Edinburgh Festival Fringe

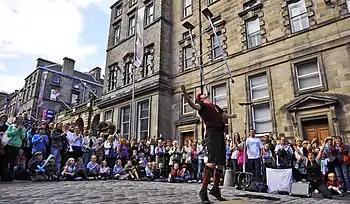
A street performer on the High Street in 2010

The Edinburgh Festival Fringe (also referred to as the Edinburgh Fringe, the Fringe or the Edinburgh Fringe Festival) is the world's largest performance arts festival, which in 2024 spanned 25 days, sold more than 2.6 million tickets and featured more than 51,446 scheduled performances of 3,746 different shows across 262 venues from 60 different countries. Of those shows, the largest section was comedy, representing almost 40% of shows, followed by theatre, which was 26.6% of shows.